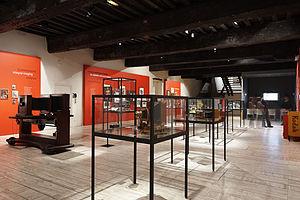
François Cheval est un commissaire d'expositions et ex-directeur de musée.